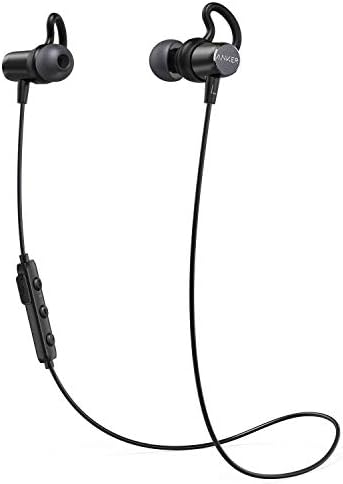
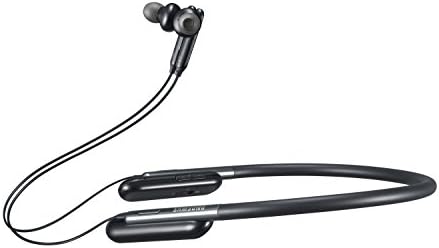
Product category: headphones
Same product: no